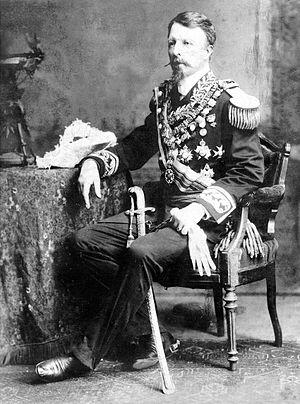
Gaston d’Orléans, comte d'Eu, né le 28 avril 1842, au château de Neuilly-sur-Seine, et mort à bord du vaisseau Massilia, dans l'océan Atlantique, le 28 août 1922, est un prince français, membre de la maison d’Orléans, petit-fils du roi Louis-Philippe Iᵉʳ et époux de la princesse Isabelle du Brésil.